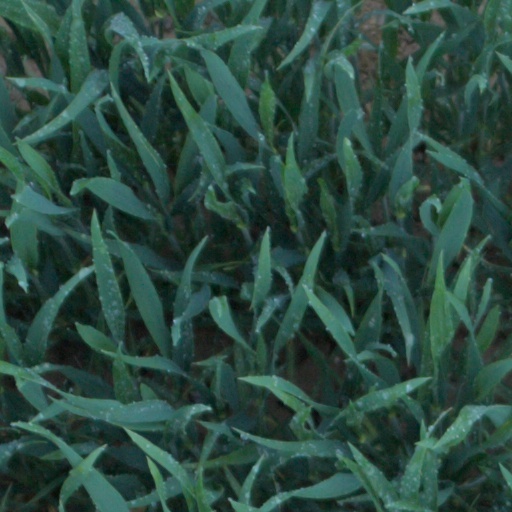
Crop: wheat